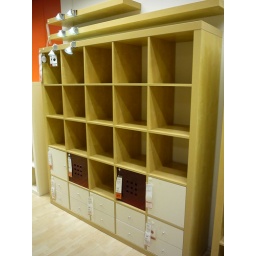
The basement of the house we put an offer in is huge. Something like this along the wall seems appropriate.